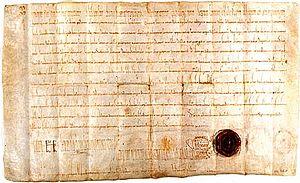
Cette page concerne l'année 853 du calendrier julien.